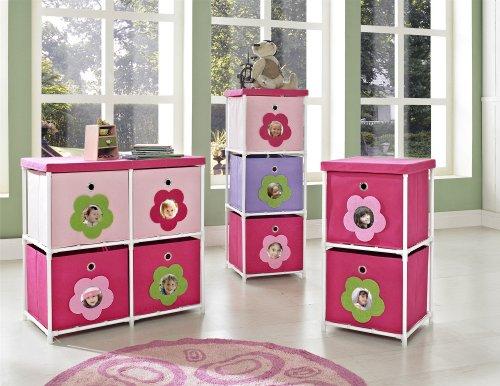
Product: Cosco Blossom 3 Bin Storage Unit, Pink/White
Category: Home & Kitchen | Furniture | Kids' Furniture | Bookcases, Cabinets & Shelves
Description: Organize your child's room with the Cosco Blossom 3 Bin Storage Unit.
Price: $19.99
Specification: ASIN:B00DF0728U|ShippingWeight:6.3pounds(Viewshippingratesandpolicies)|DateFirstAvailable:July10,2013